Downtown Eastside

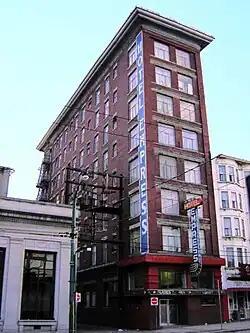
The Hotel Empress at 235 East Hastings was built in 1912–1913. Like many SROs in the DTES, it was originally designed for tourists and business travellers and was converted to residential use in the 20th century.

Vancouver has an estimated 1,000 street-based sex workers. According to the police, most of them work in the DTES. They call the neighbourhood and contiguous industrial areas near Vancouver's port these "outdoor workers" (previously referred to using the more stigmatizing language including "low track" workers), where they typically earn $5 to $20 for a "date". Most are survival sex workers who use sex work to support their substance use; up to two-thirds say they have been physically or sexually assaulted while working. Sex workers, particularly women with children, find it difficult to find housing that they can afford, and often have difficulty leaving the industry because of criminal records or addictions that make it harder to find jobs.